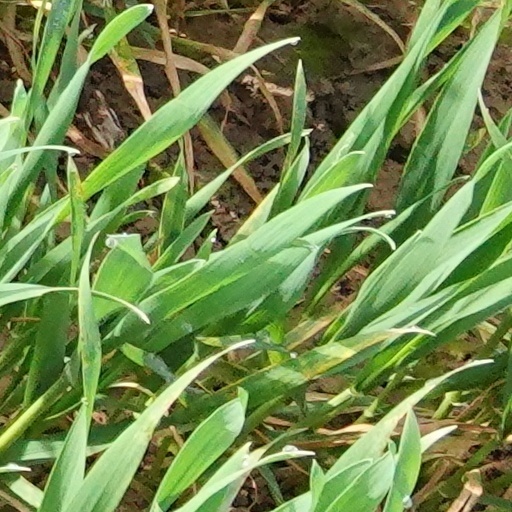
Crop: wheat